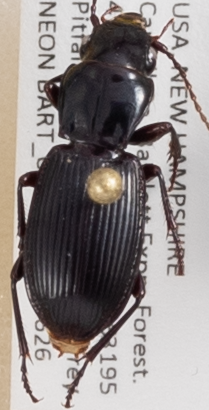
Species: Pterostichus rostratus
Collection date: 2019-06-26
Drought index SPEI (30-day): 0.362
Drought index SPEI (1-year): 1.22
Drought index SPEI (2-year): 0.998